Mural

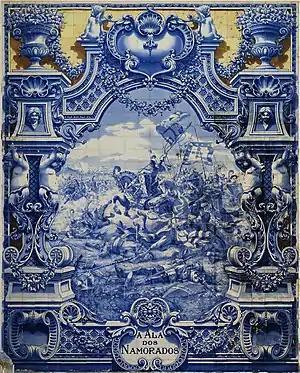
Panel of glazed tiles by Jorge Colaço (1922) depicting an episode from the battle of Aljubarrota (1385) between the Portuguese and Castilian armies. A piece of public art in Lisbon, Portugal.

Many homeowners choose to display the traditional art and culture of their society or events from their history in their homes. Ethnic murals have become an important form of interior decoration. Warli painting murals are becoming a preferred mode of wall decor in India. Warli painting is an ancient Indian art form in which the tribal people used to depict different phases of their life on the walls of their mud houses.